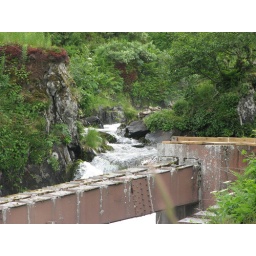
The waterfall the salmon used to climb, and the fish ladder in the foreground.